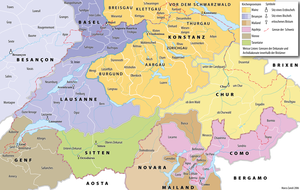
La principauté épiscopale de Coire fut un État du Saint-Empire romain germanique. Les évêques, qui relevaient du duché de Souabe, obtinrent l'immédiateté impériale comme seigneurs temporels de la principauté épiscopale vers l'an 1170. Le siège de la principauté et du diocèse était à Coire dans l'actuelle canton suisse des Grisons.
La Suisse au Haut Moyen Âge couvre l'histoire des différentes cultures peuplant le territoire suisse pendant la période allant du repli des troupes romaines sur le territoire italien jusqu'à la création de la Confédération des III cantons.